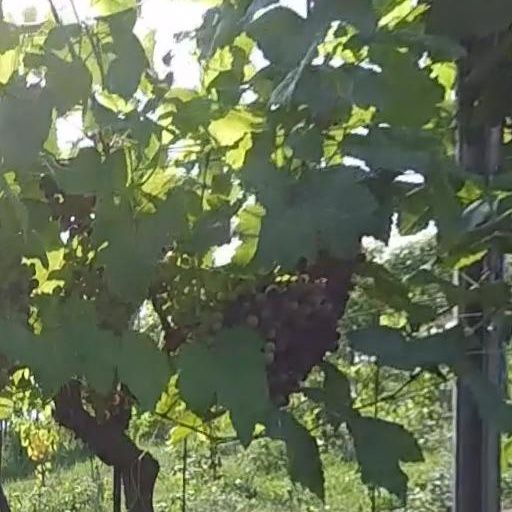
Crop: grape